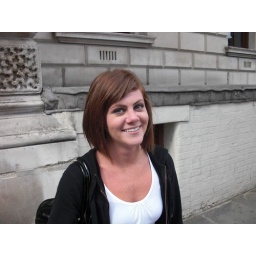
This is me convincing Leo to take my picture in a red phone booth.